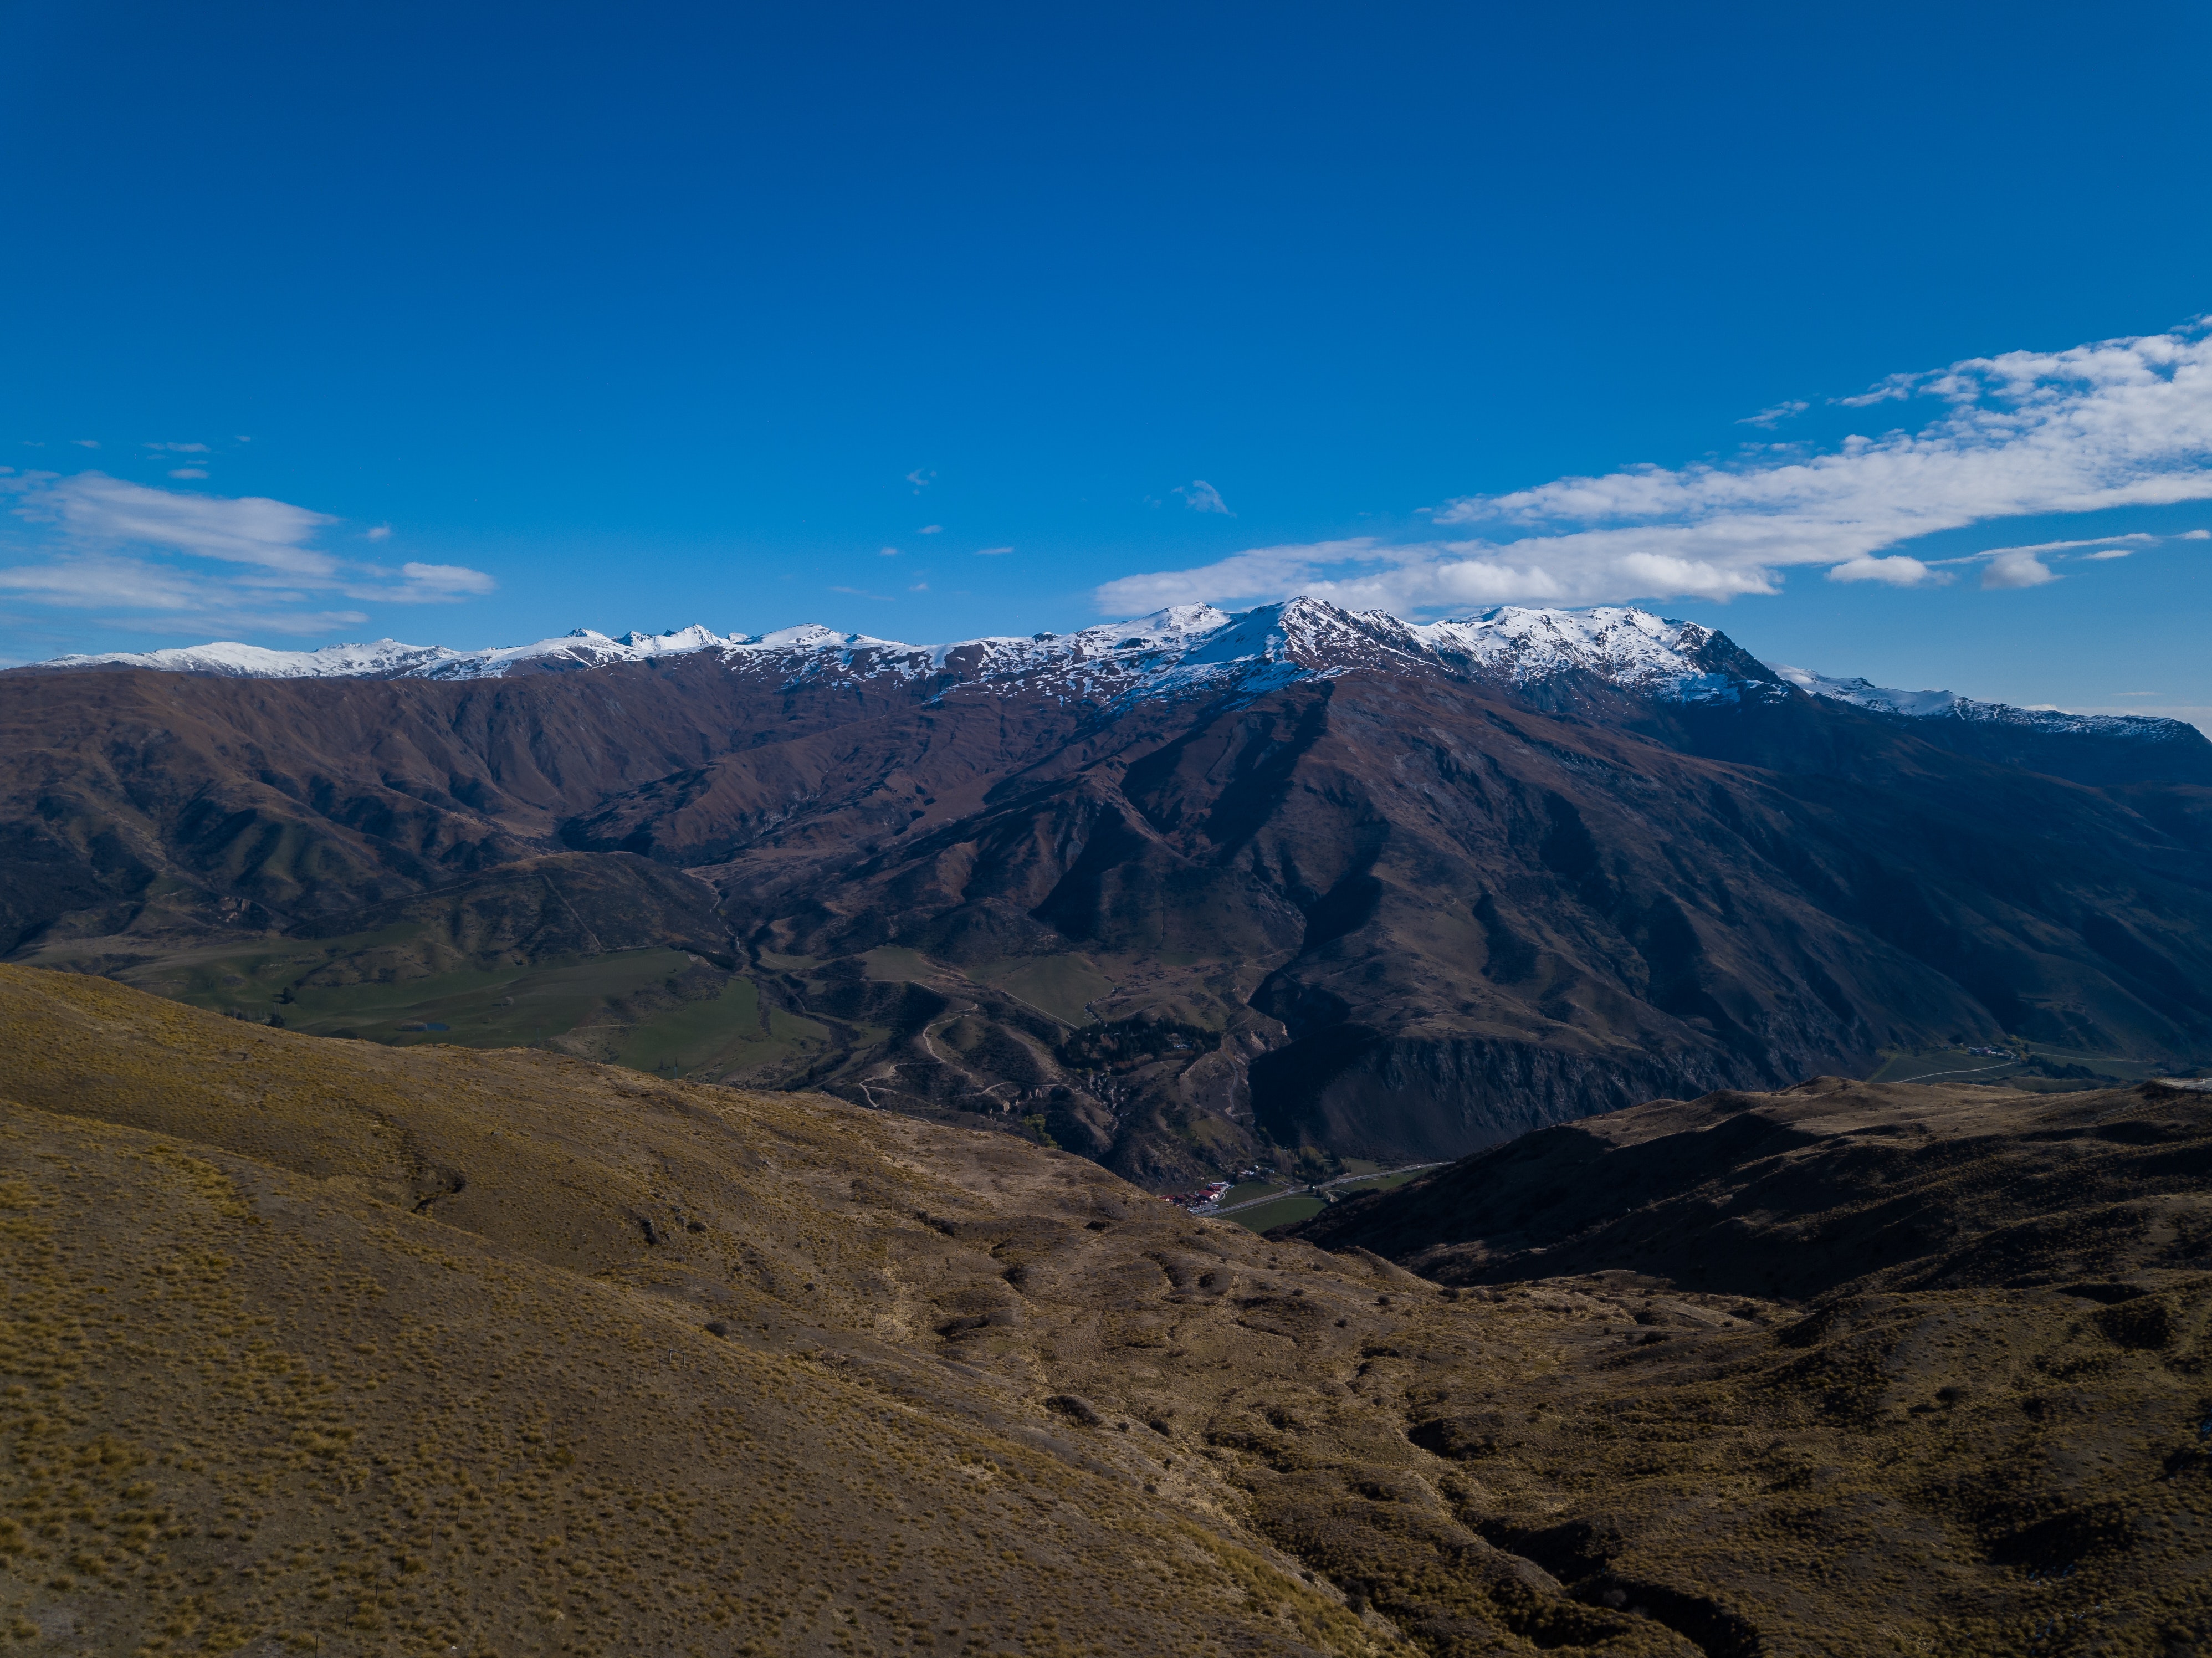
mountainous landforms, mountain, highland, mountain range, ridge, sky, wilderness, hill, fell, massif, alps, summit, ar te, valley, geology, national park, cloud, landscape, mount scenery, plateau, hill station, terrain, rock